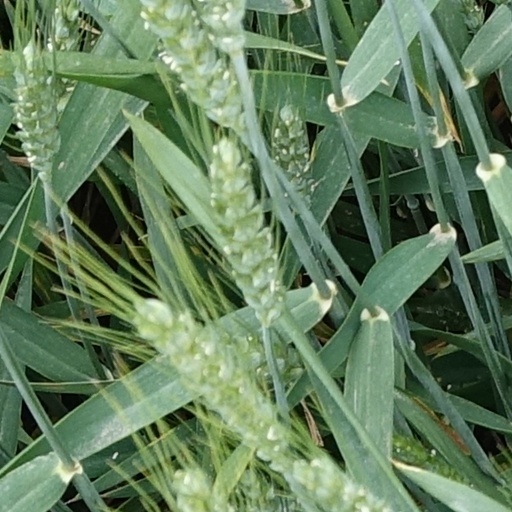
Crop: wheat